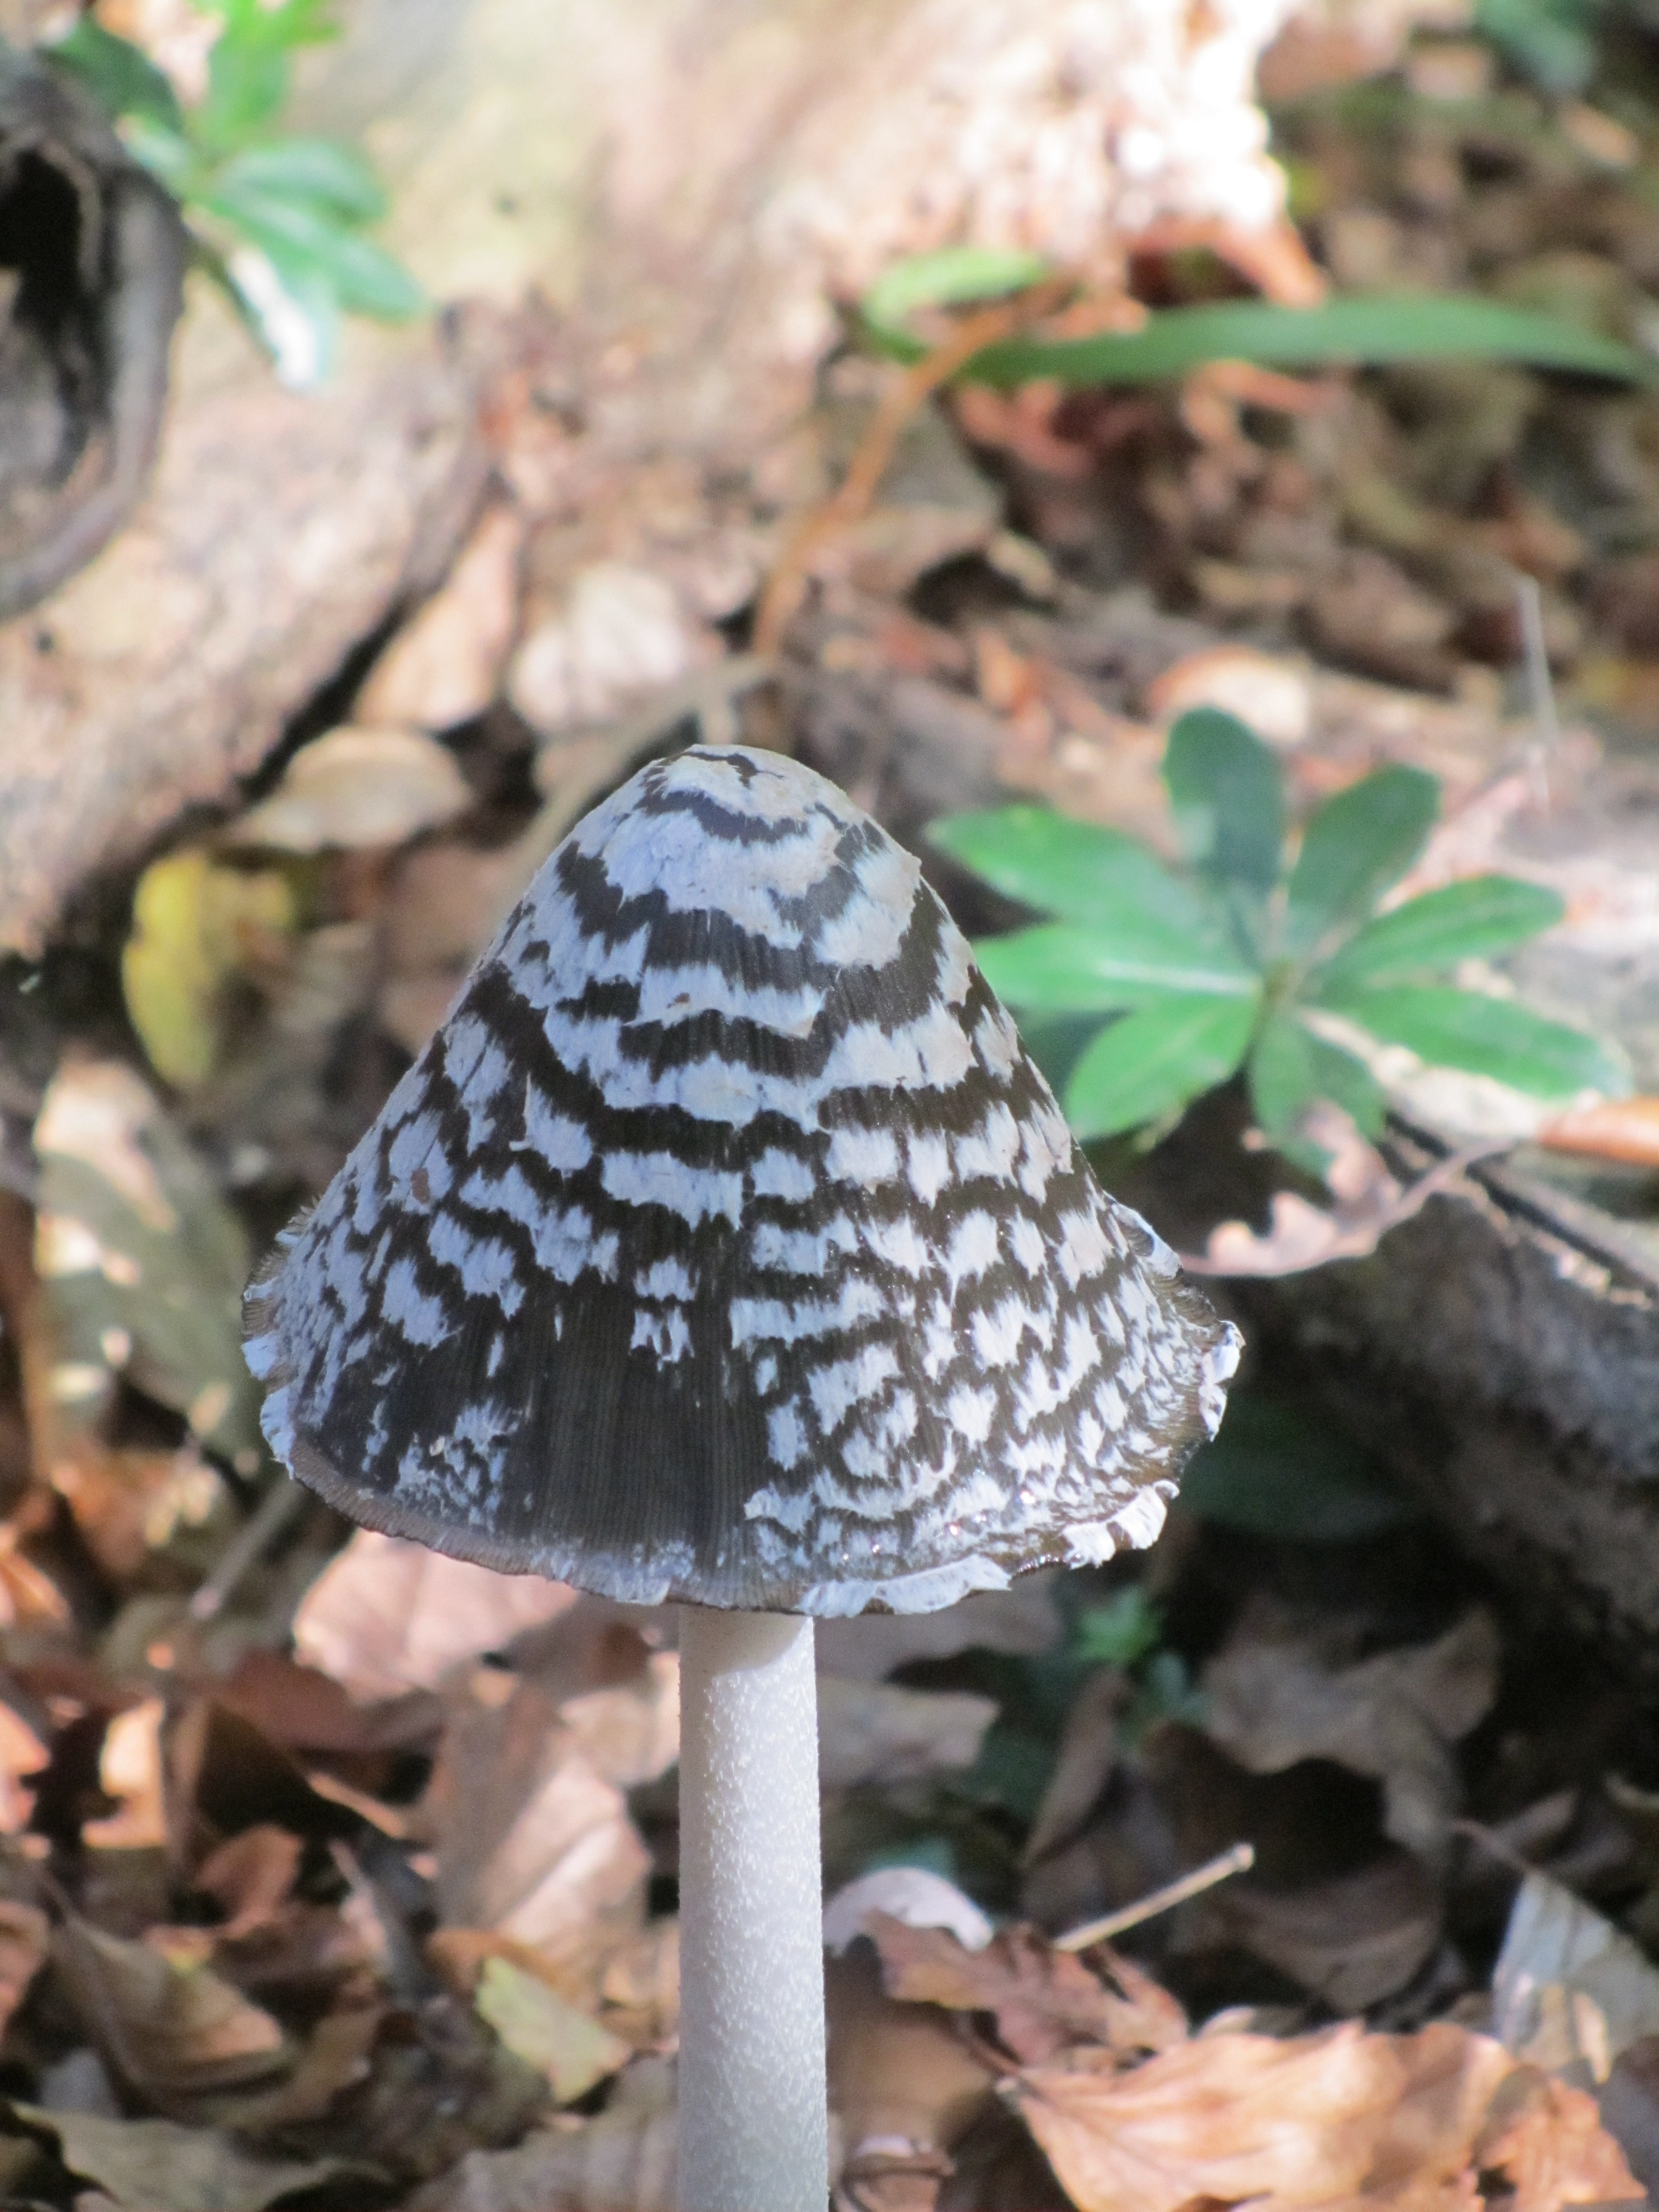
nature, forest, leaf, flower, autumn, soil, botany, mushroom, flora, fauna, fungus, woodland, after the rain, oyster mushroom, edible mushroom, agaricomycetes